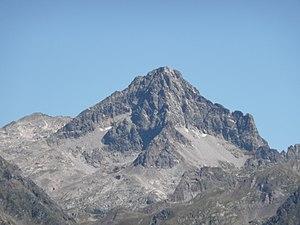
Le pic Palas vu de la descente du Pic du Midi d'Ossau. Pyrénées françaises.
Le pic Palas est un sommet des Pyrénées sur la frontière franco-espagnole, il est le point culminant du département français des Pyrénées-Atlantiques et de la région Nouvelle-Aquitaine avec 2 974 m.